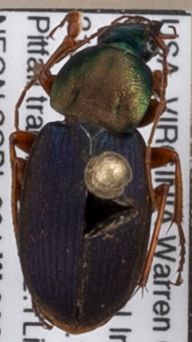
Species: Chlaenius aestivus
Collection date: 2022-07-28
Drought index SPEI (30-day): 0.916
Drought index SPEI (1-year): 0.846
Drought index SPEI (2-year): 0.782